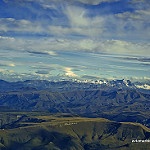
Scene: Outdoor